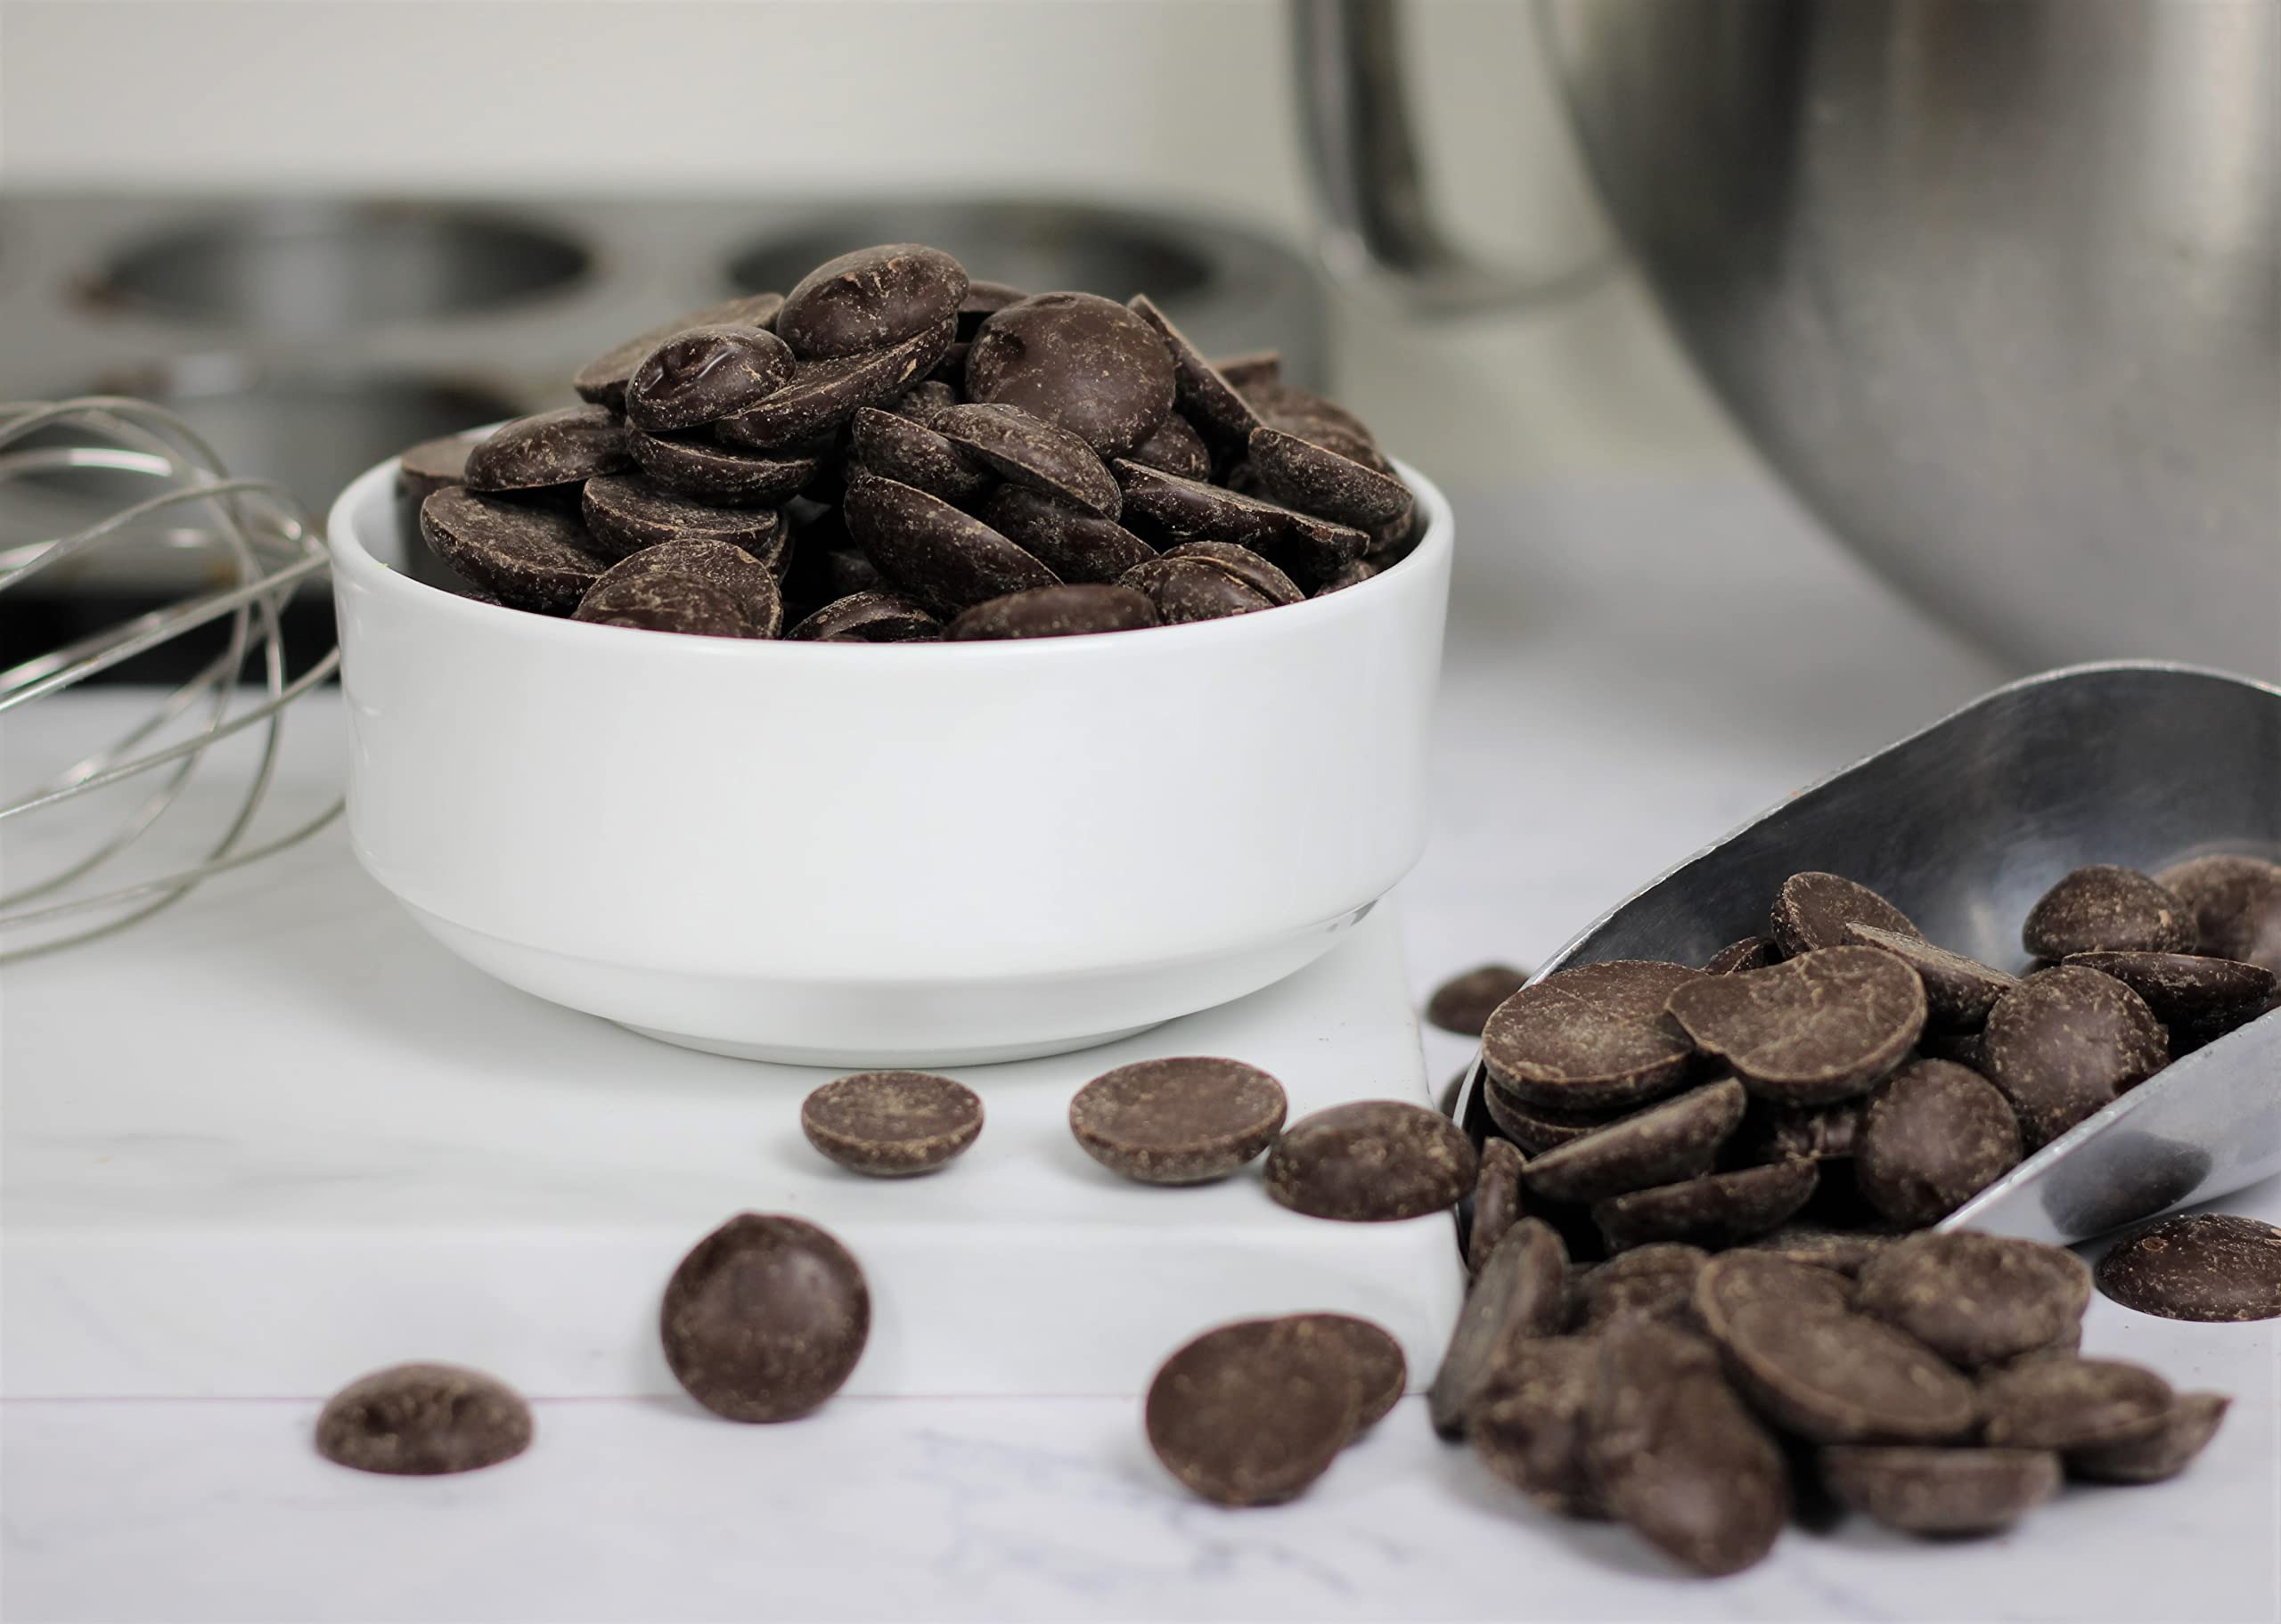
Item Name: Real Chocolate Discs by Its Delish, 2 Lbs Bulk | Pure Semi Sweet Dark Chocolate Meltables For Baking, Confectionery Melting, Pastry Chefs, Chocolatiers, Home Bakers, Snack | Non-Dairy, Vegan, Kosher
Bullet Point 1: SMOOTH MELTING & COATING: These real chocolate discs melt evenly and smoothly, ideal for flawless coatings on candies, for chocolate fountains, or for dipping. Perfect for baking, creating chocolate-covered treats, or adding to hot cocoa.
Bullet Point 2: PERFECT FOR BAKING & RECIPES: Ideal for baking, candy making, or recipes requiring chocolate chips or wafers. Available in bulk sizes, perfect for large batches and culinary creations.
Bullet Point 3: DEEP COCOA FLAVOR: Crafted from real premium cocoa, these dark chocolate discs offer a rich, decadent flavor with real chocolate ingredients and not compound, ideal for low-carb and keto-friendly diets.
Bullet Point 4: MULTI-USE CHOCOLATE: Great for snacking, melting, or decorative coatings. Perfectly portioned wafers make it easy to add dark chocolate flavor to all your creations, from baked goods to homemade candy.
Bullet Point 5: CONVENIENT & VERSATILE: Great for chocolate fountains, making hot cocoa, or creating a decorative coating for desserts. Trans-fat free, Vegan, Dairy Free, Kosher Parve, Made in the USA.
Product Description: Gourmet Real Dark Chocolate Discs by Its Delish<br><br> Delicious premium quality snacking, baking and cooking bittersweet chocolate discs, aka melting wafers, to enhance your culinary skills and healthy snacking. Perfect for baking, cooking, protein drinks, smoothies, snacking, gift trays, trail mixes, mixed fruit, granola, yogurt etc. Whether you're going to be melting chocolate for a cake recipe or you love snacking on chocolate, these will be so handy and convenient for you. Grab some and Enjoy! <br><br> Indulge in the rich taste of chocolate discs that melt effortlessly for baking, candy-making, or adding a smooth chocolate coating to desserts, ideal for everything from homemade treats and hot cocoa to chocolate fountains and decorative dipping—perfect for keto, low-carb lifestyles, and bulk recipes alike. These are made with real chocolate ingredients with cocoa powder, cocoa butter etc brinkging you pure chocolate. Stock up and enjoy!<br><br>About It's Delish! <br><br>It's Delish was established in 1992 and is located in North Hollywood, California. It's Delish is a food manufacturer and distributor who produces over 500 gourmet food products including licorice, sour belts, taffies, caramels, Jordan almonds, chocolates, nuts, fruits, trail mixes, spices, and the spice blends. It's Delish also produces organics and all natural products. We give you the opportunity to order from the factory direct!<br><br> It’s Delish! prides itself on the four pillars that are at the foundation of everything we do. Innovation Quality Value Service
Value: 1.0
Unit: Count

Price: 29.99